Sky position (RA, Dec in degrees): 196.495, 20.283
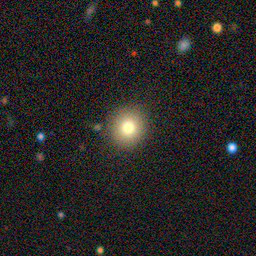
Galaxy morphology: Round Smooth Galaxies